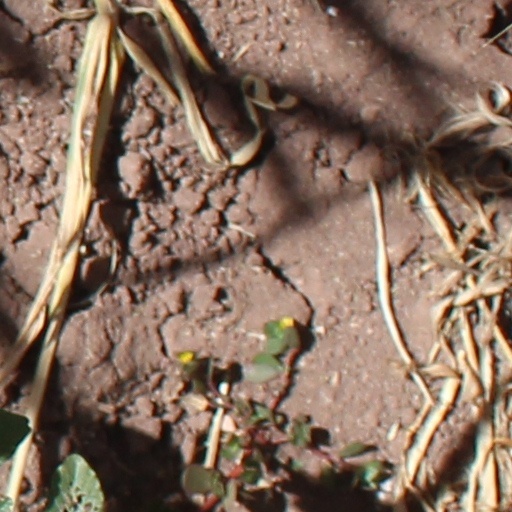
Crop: wheat